Flanking line (meteorology)

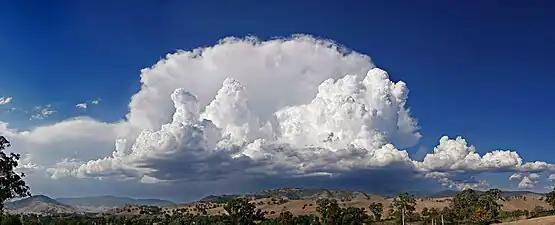
Structure of a flanking line. In the forefront, there are different cumulus species evolving from the cumulus mediocris to the cumulus congestus; behind, there are cumulonimbus calvus; finally, the huge cumulonimbus capillatus incus dominates the background showing a strong thunderstorm.

A flanking line is an area of cumulus congestus or small cumulonimbus that mark an area of widespread updrafts on the edge of strong thunderstorms. These flanking lines generally occur in the vicinity of supercell thunderstorms or large multicell thunderstorms.